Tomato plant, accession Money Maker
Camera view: tilt-top (135 deg); turntable rotation: 210 degrees
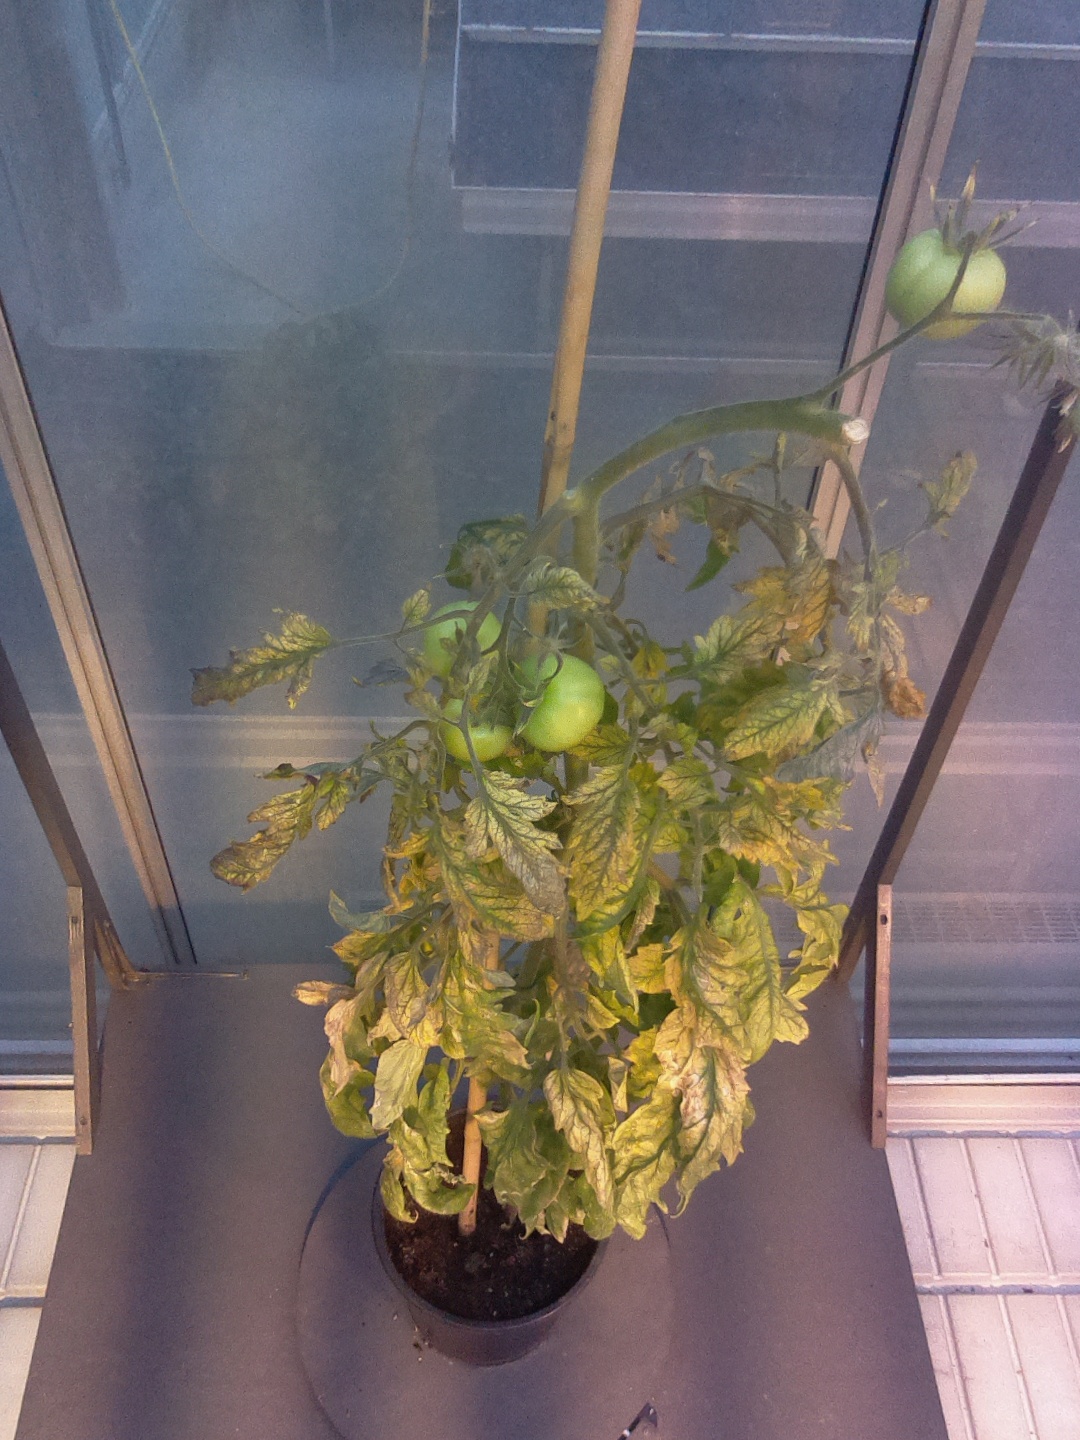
BBCH growth stage 79: 90% -100% of final fruit size